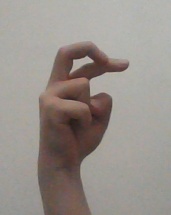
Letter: zay